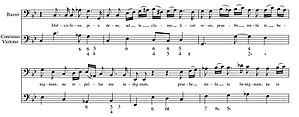
Membra Jesu Nostri / Inddeling / Ad pedes (om fødderne)
Et udsnit af bassoloen i Ad Pedes.
Membra Jesu Nostri, BuxWV 75, er et værk af barok-komponisten Diderik Hansen Buxtehude. Værket består af 7 kantater, som hver henvender sig til en del af Jesus Kristus' korsfæstede legeme, nedefra og op. Det kaldes det første lutheranske oratorium, eller et af de første. Lyrikken kommer fra Salve Mundi Salutare, et langt digt fra middelalderen i syv kapitler, hvis forfatter endnu er ukendt.